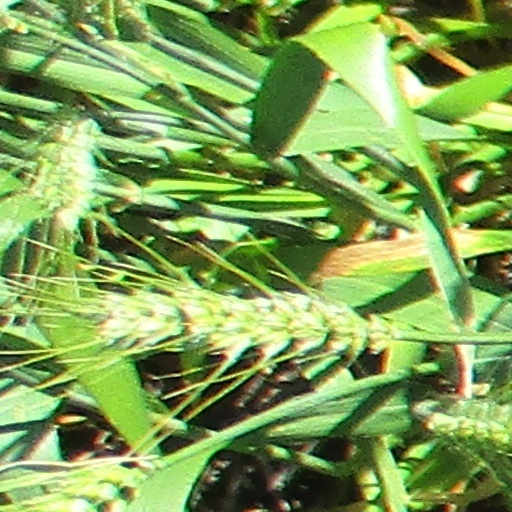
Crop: wheat